Foes of Ali

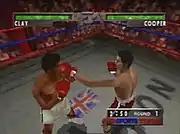
A career mode fight against Henry Cooper.

The game simulates a wide variety of boxing punches; jabs, hooks, and uppercuts can be thrown (and faked) with either hand. Defensive techniques consist of blocking, clinching and leaning. Fatigue is not simulated, which means that throwing punches or moving about the ring does not cause a boxer to tire. However, receiving large quantities of punishment does cause a boxer to slow down, both in terms of movement and punching speed.